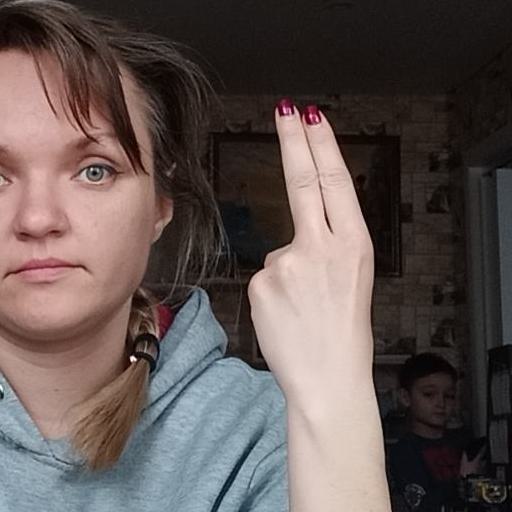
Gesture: two_up_inverted